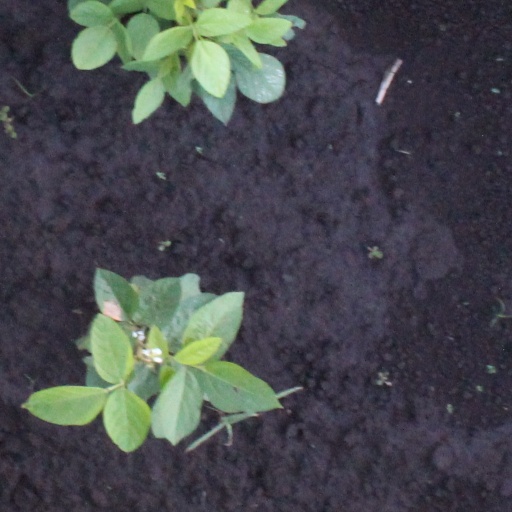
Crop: soybean